Telekom Baku

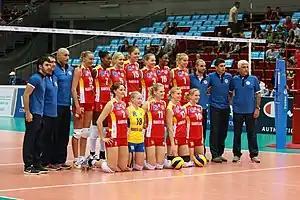
Rabita Baku in 2012.

The Rabita Bank was founded in 2001 as Rabitachi Baku, and then took Rabita Baku in 2004. Club participated for the first time in an official competition in the European CEV Cup 2007–08, but was eliminated immediately by OK Hit Nova Gorica.